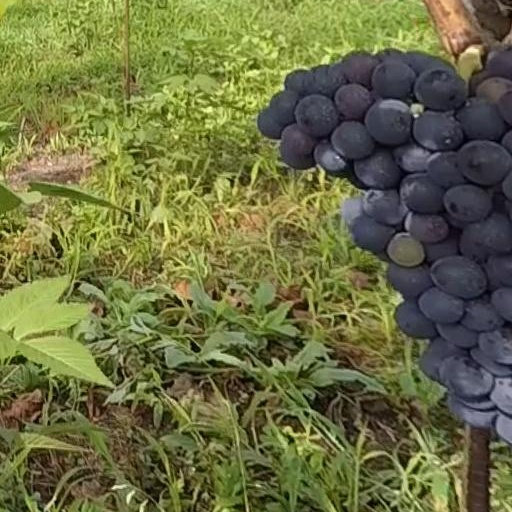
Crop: grape